Victory Medal (United Kingdom)

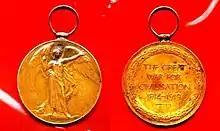
Victory Medal awarded to Late Kripamay Bose, of Beliatore, West Bengal, India

The Victory Medal (also called the Inter-Allied Victory Medal) is a United Kingdom and British Empire First World War campaign medal.